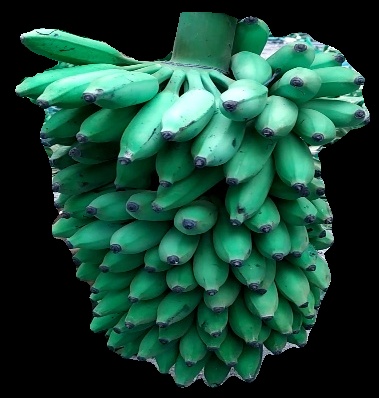
Variety: elakki-bale
Grade: grade1